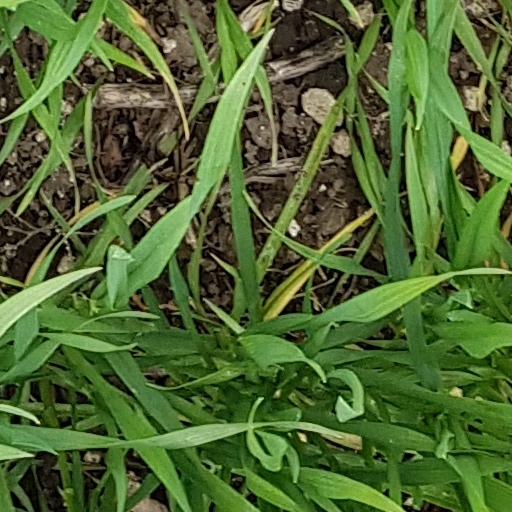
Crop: wheat